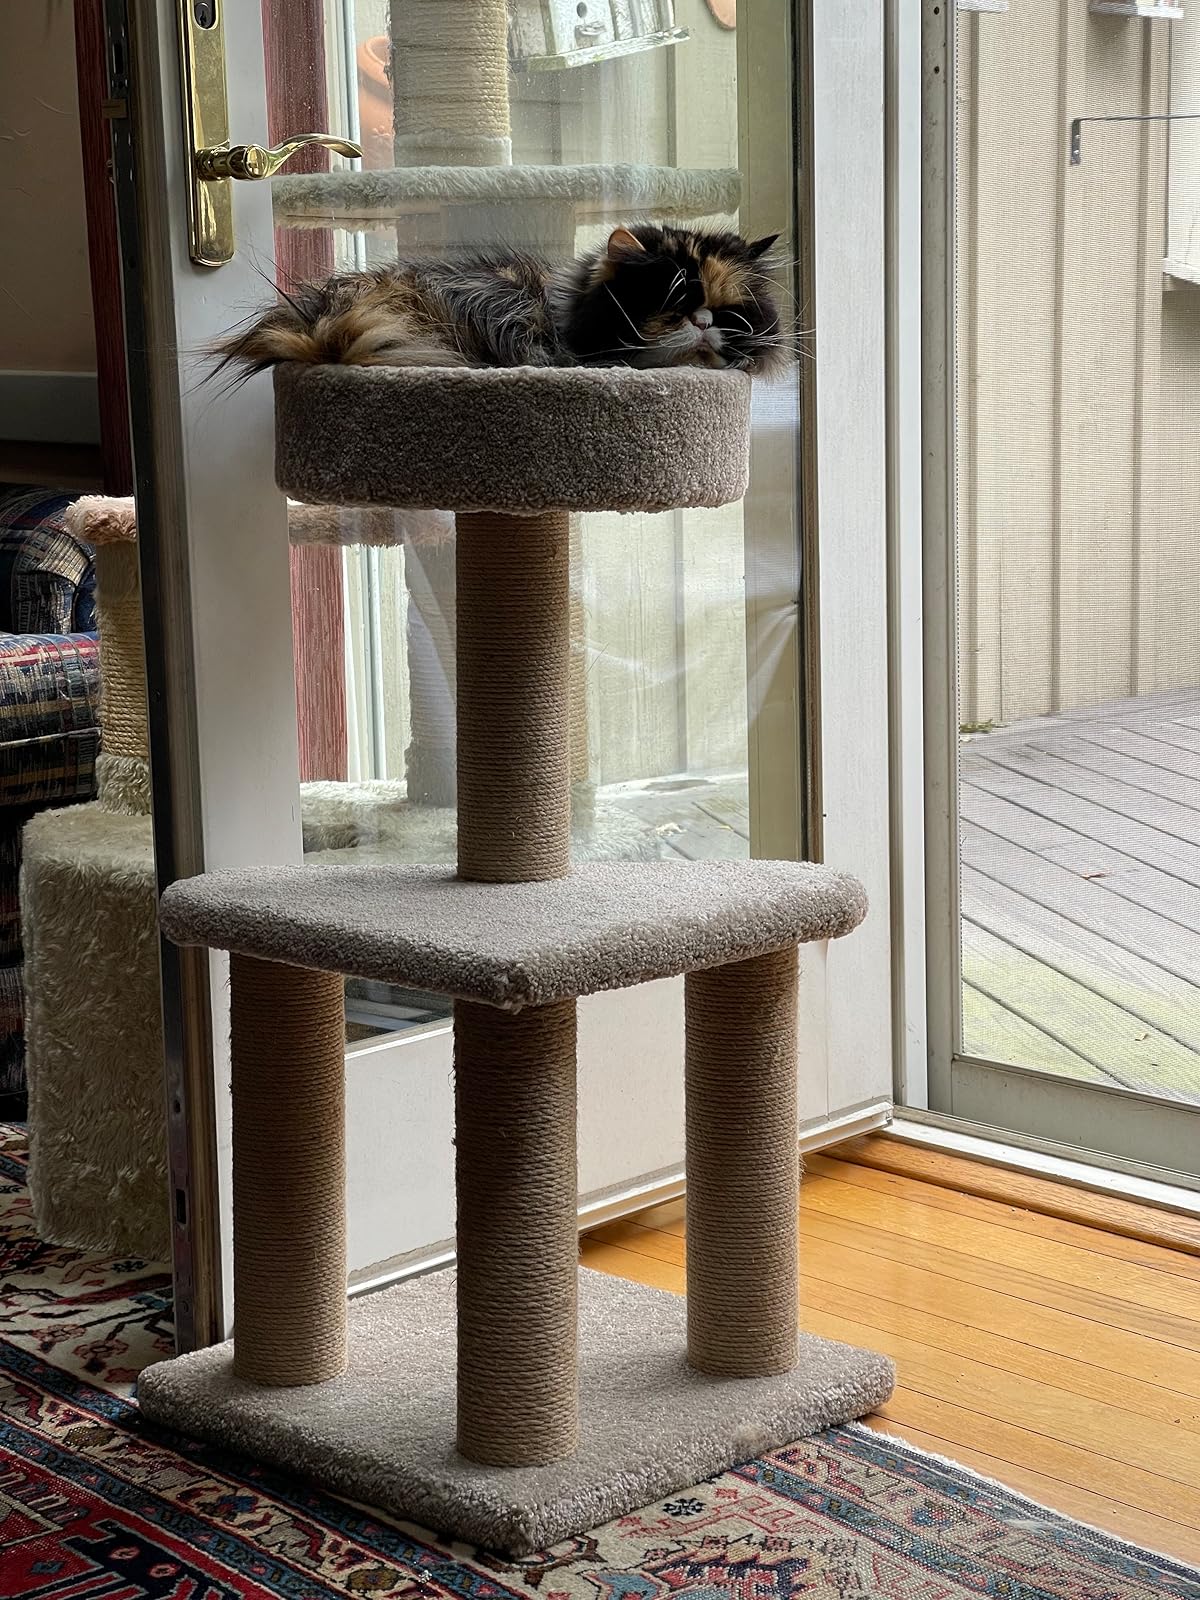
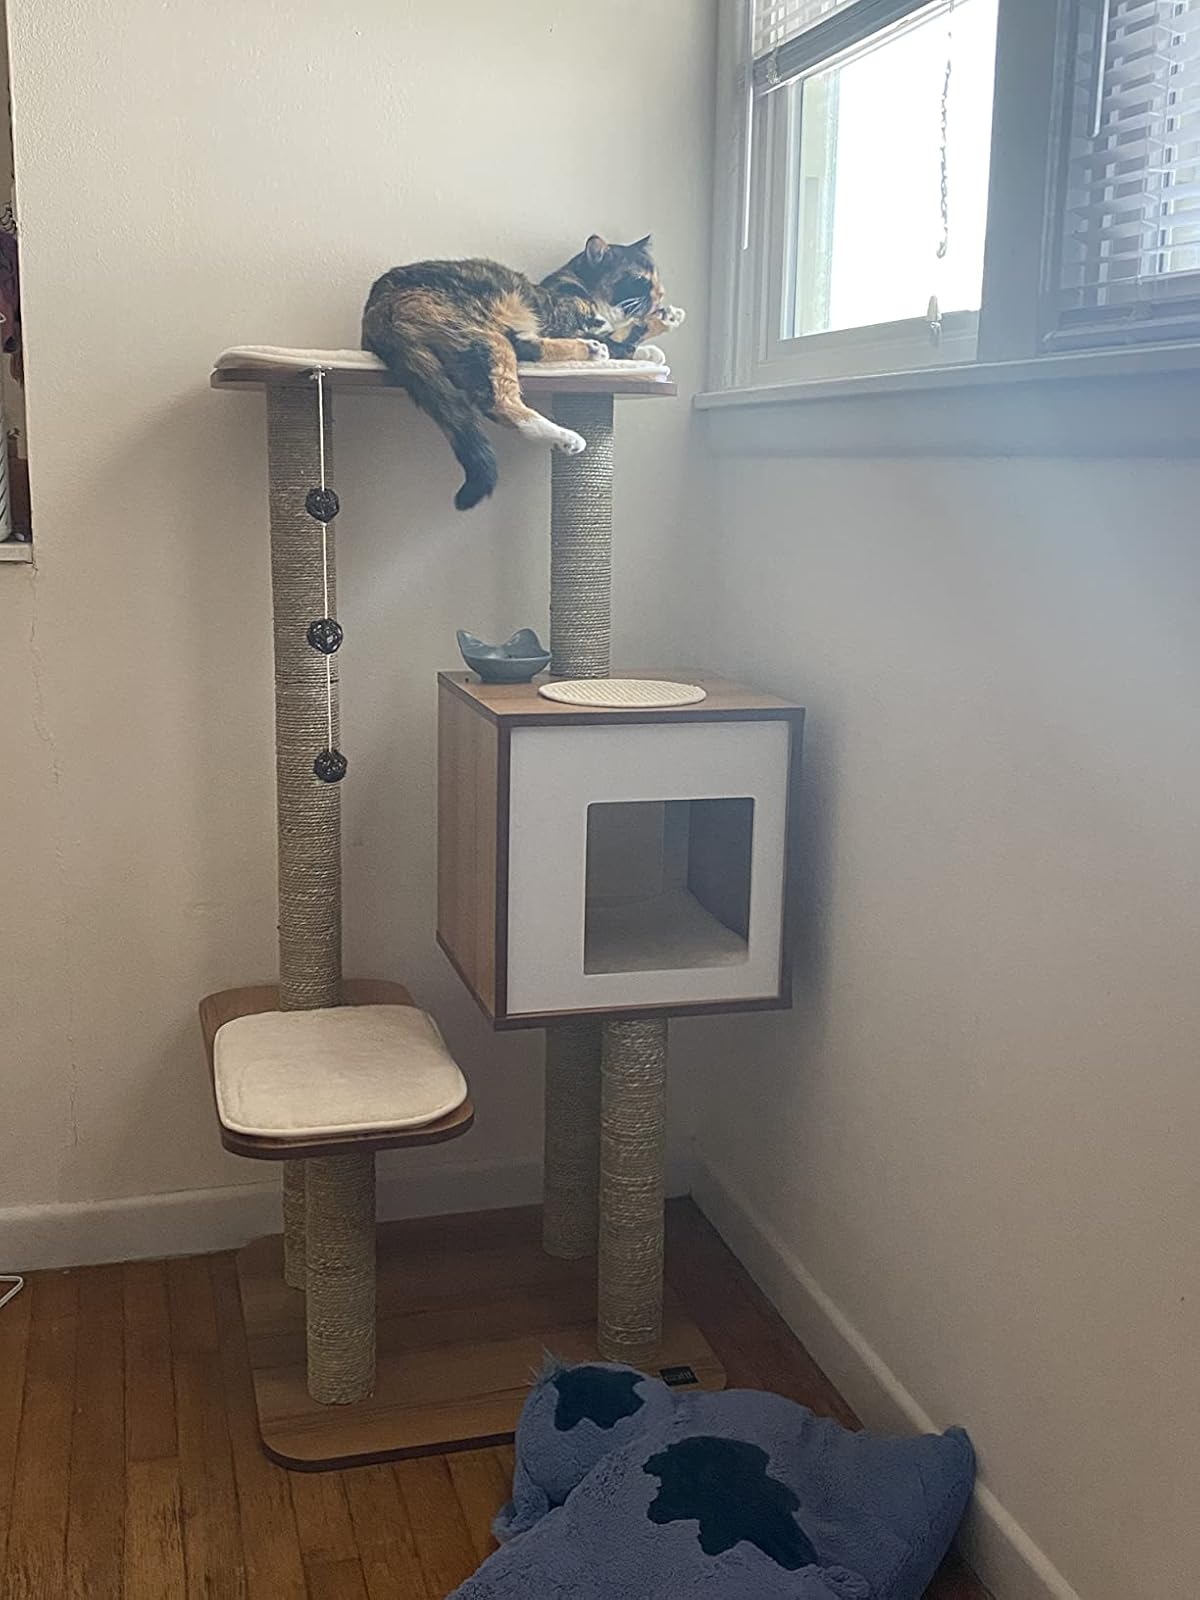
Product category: items_cat tree
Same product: no